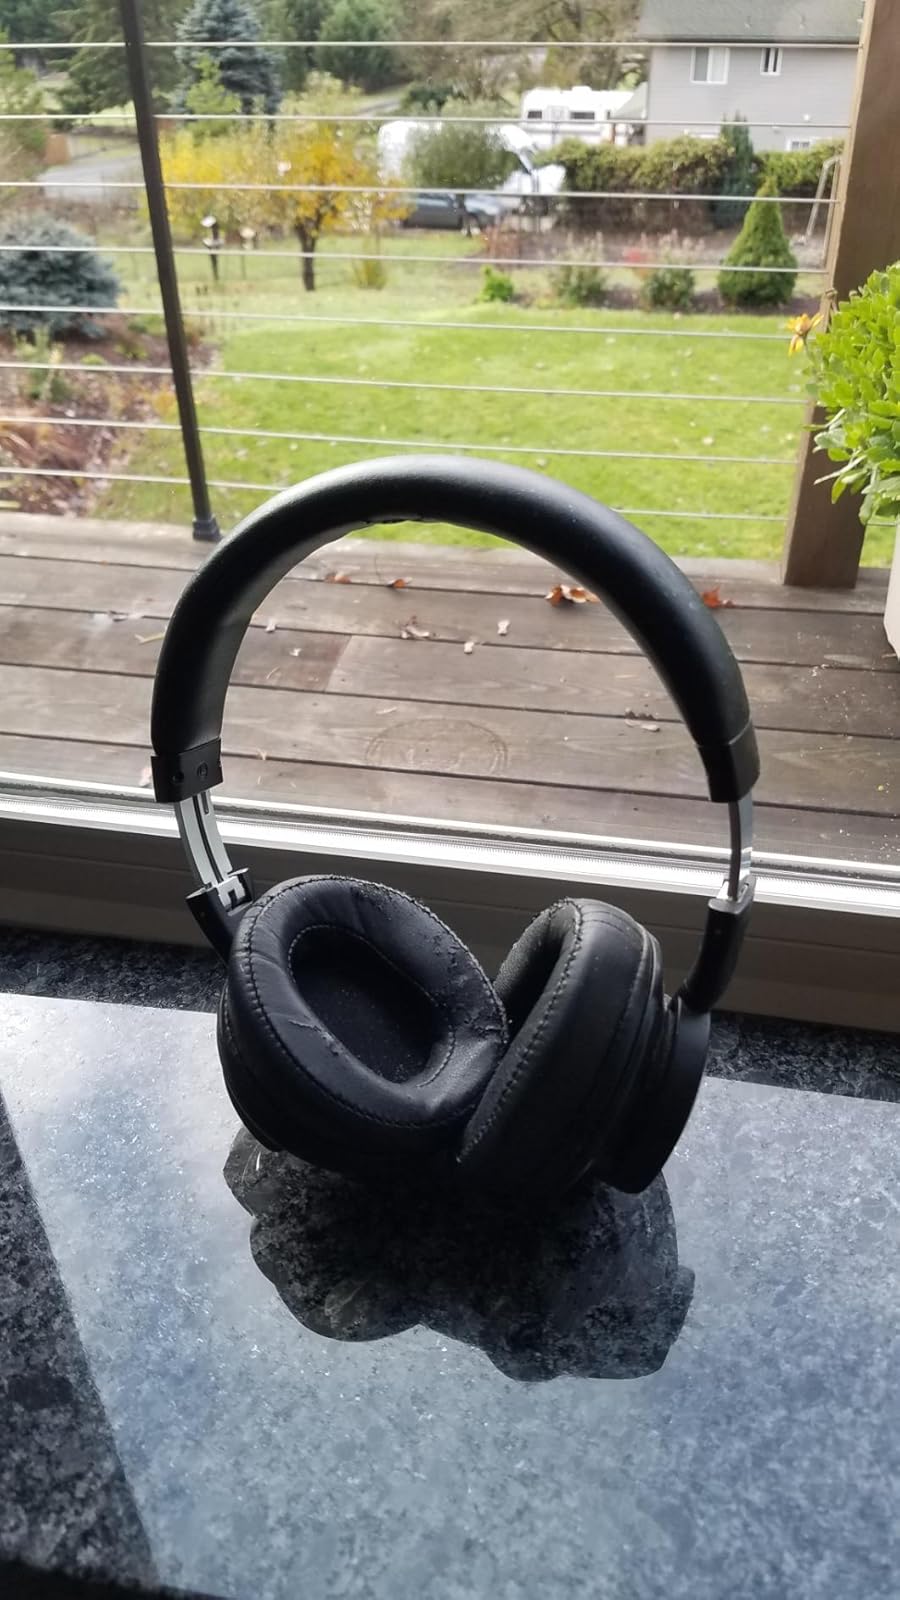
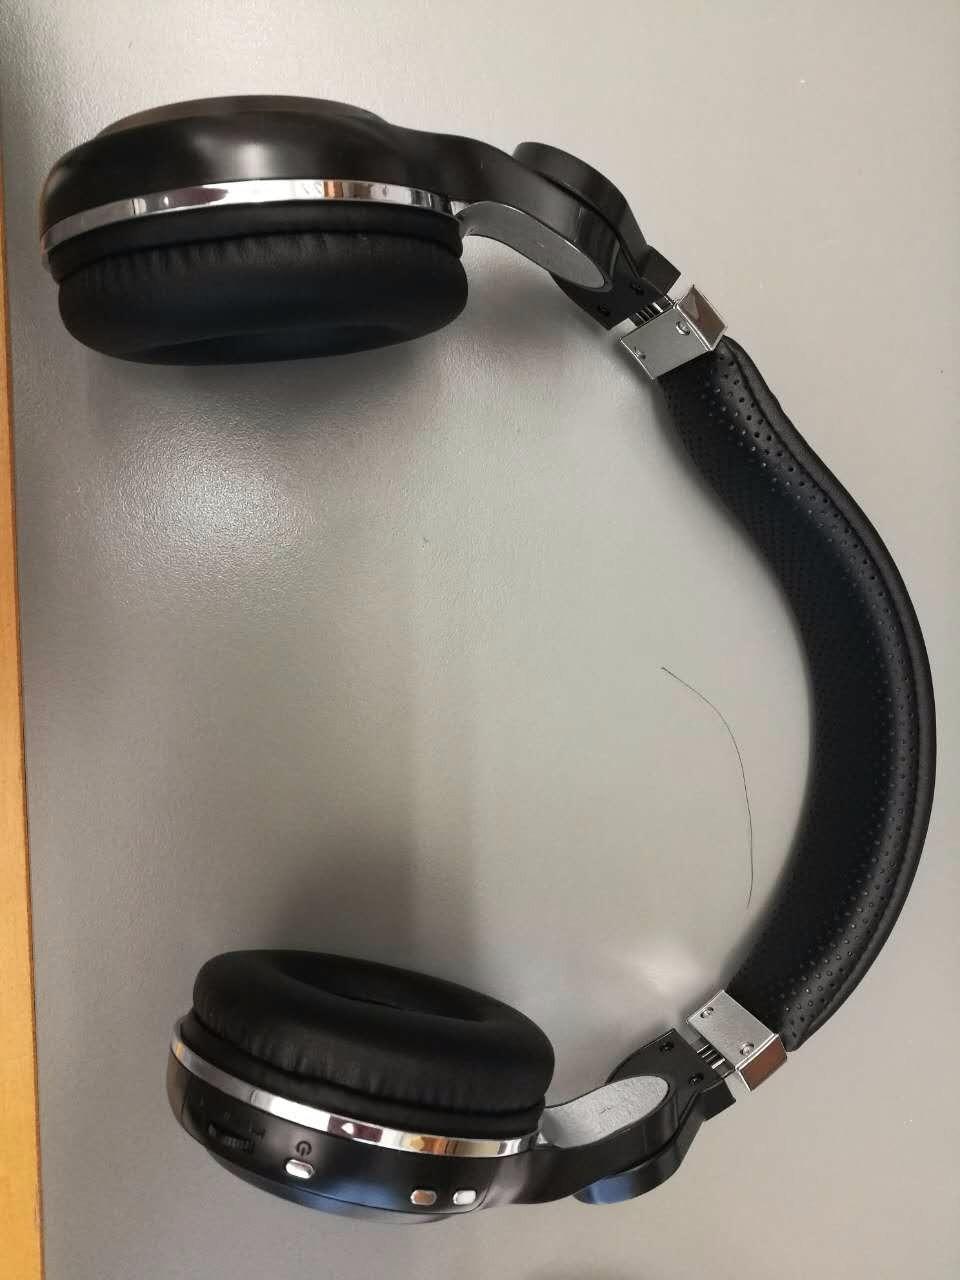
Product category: headphones
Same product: no